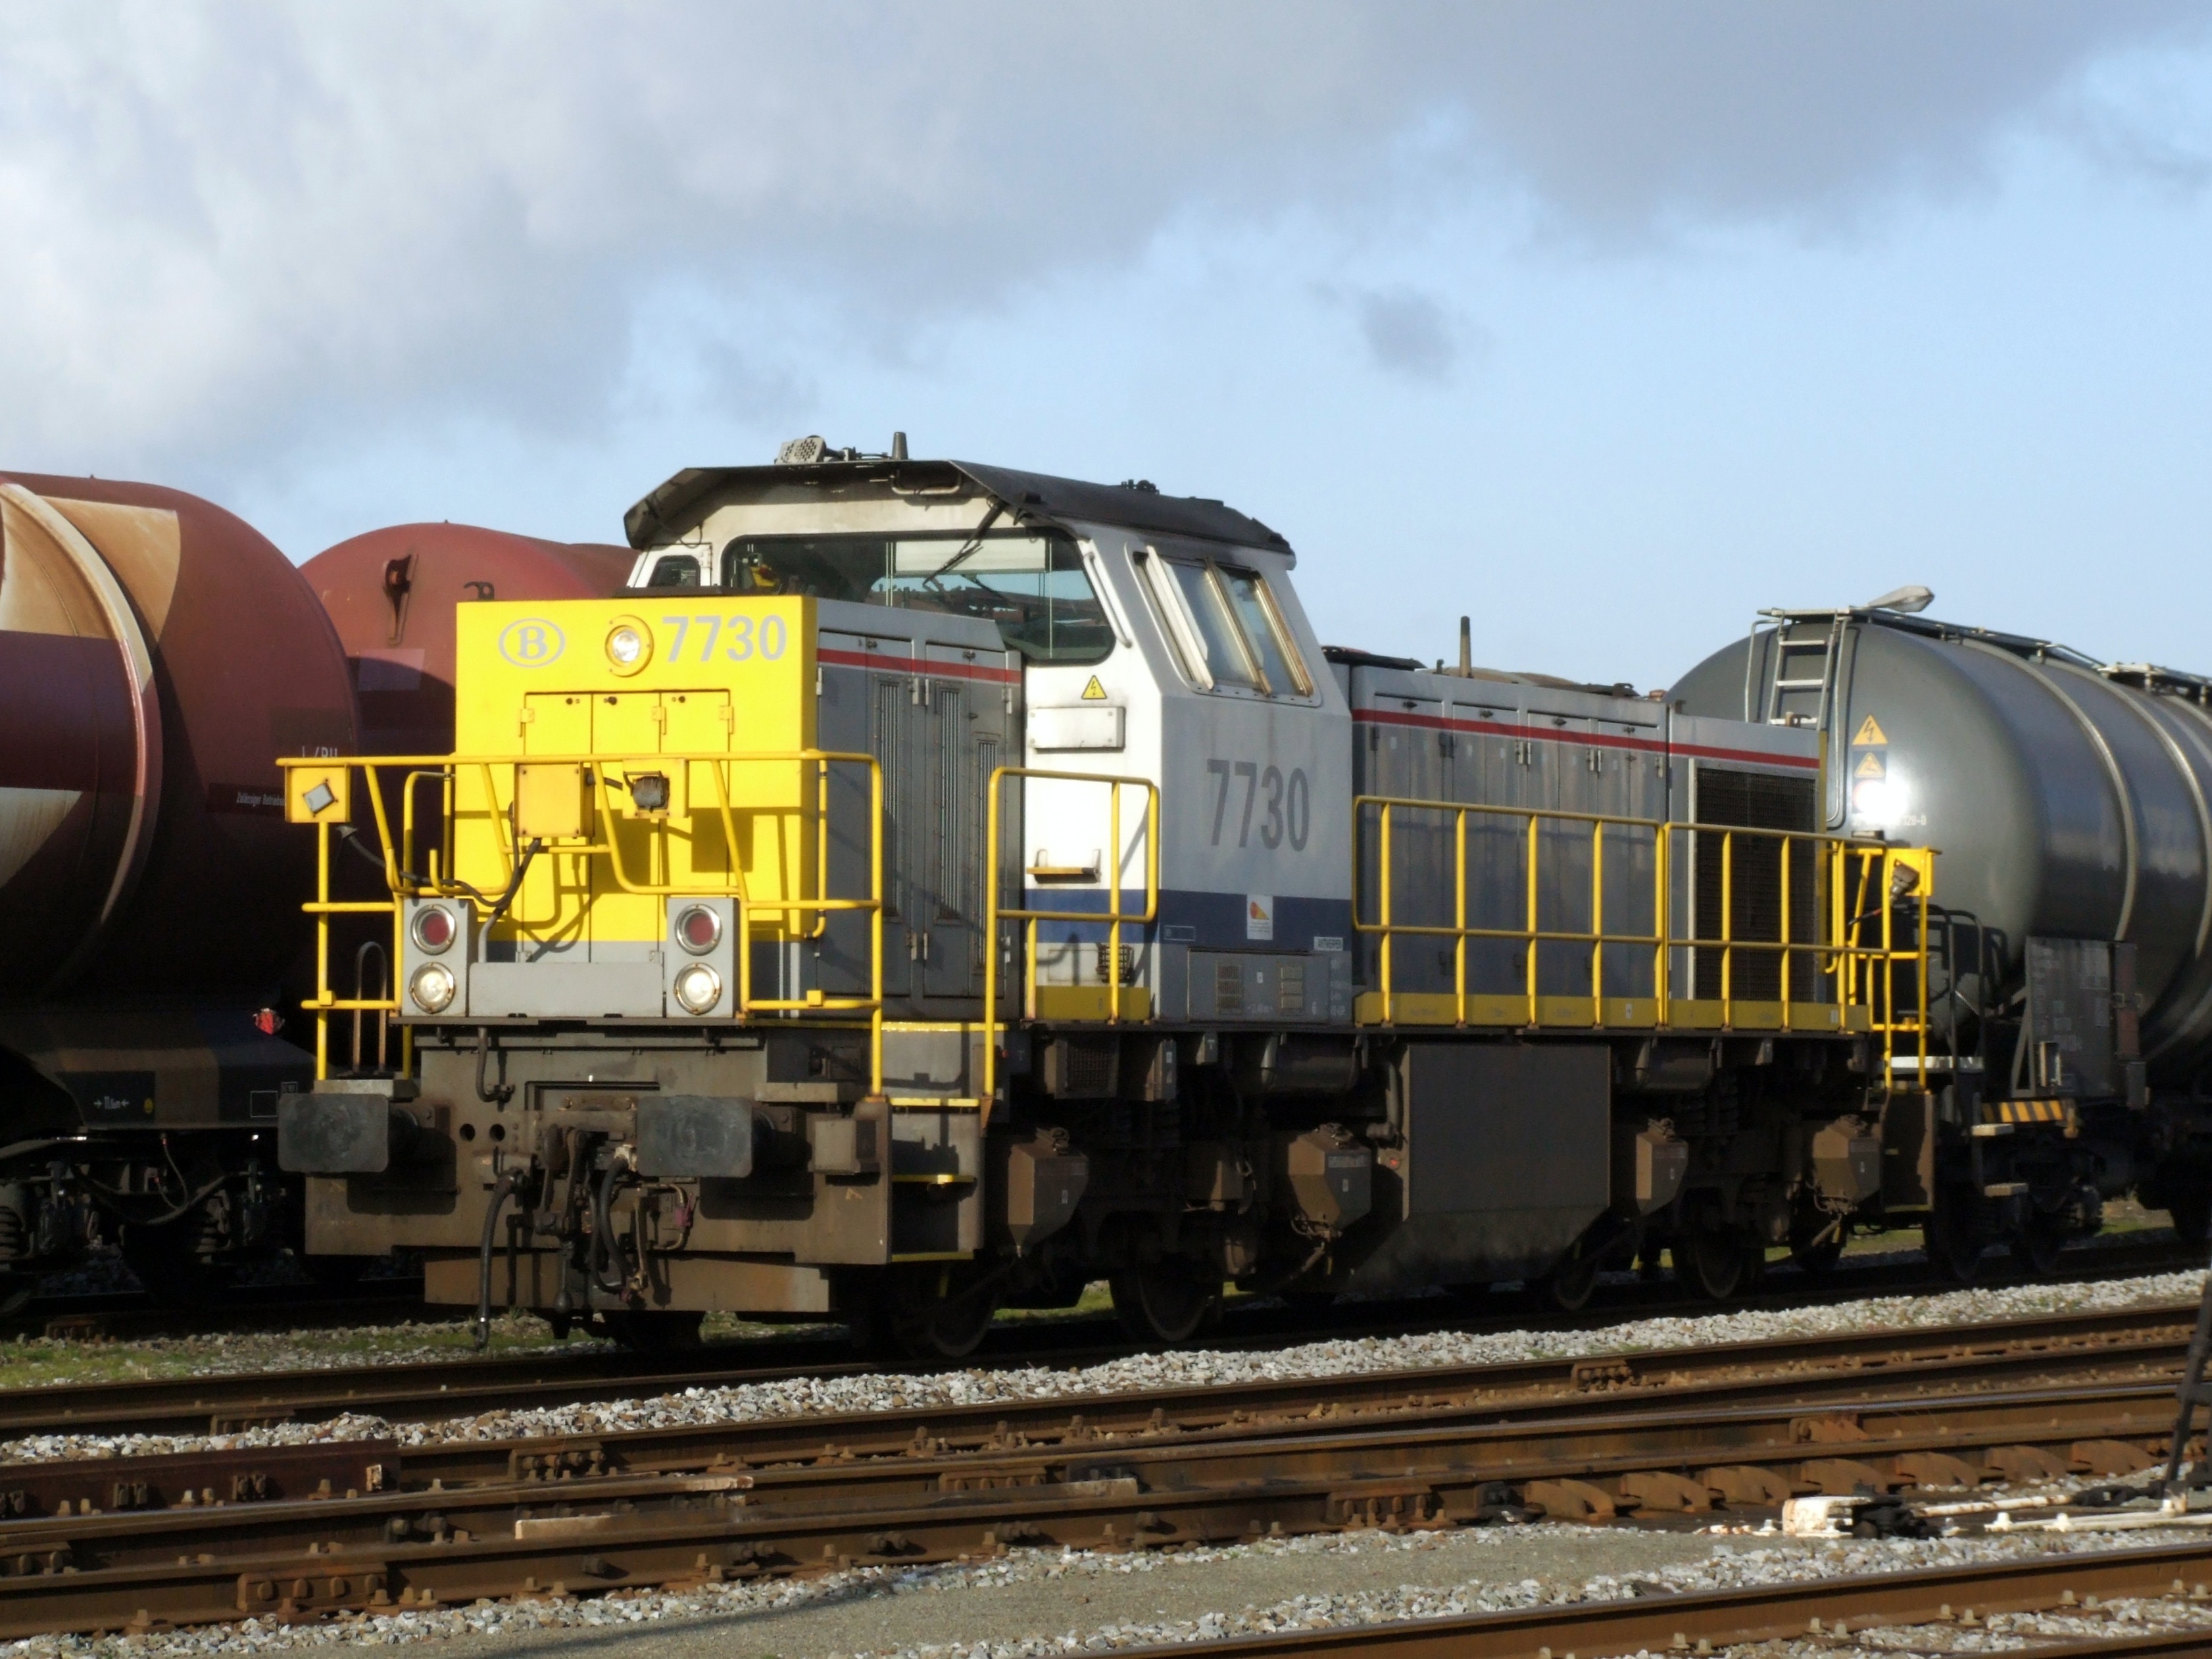
technology, track, railway, railroad, rail, train, transport, vehicle, industry, belgium, locomotive, cargo, passenger, rail transport, land vehicle, rolling stock, railroad car, passenger car